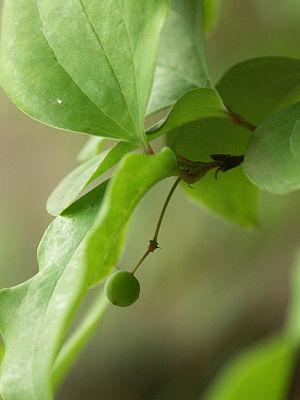
Smilax est un genre végétal de la famille des Smilacaceae. Le genre Smilax compte environ 350 espèces dans le monde. Certaines sont utilisées à des fins médicinales, notamment la Salsepareille et la Racine de Chine.